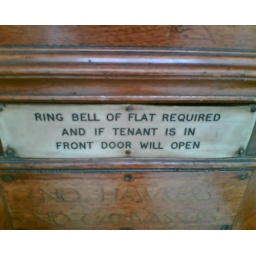
sign on a door in Marylebone High Street